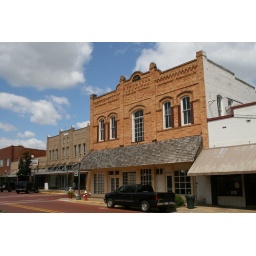
m.g hazel building with old opera house in background